Henry Andres Burgevine

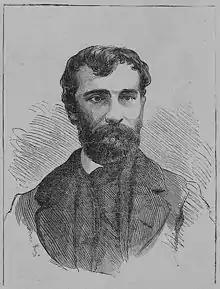
Henry Andres Burgevine.

Henry Andres Burgevine (1836–1865) was an American sailor of French ancestry, mercenary and soldier of fortune, who became famous for his military victories for Imperial China during the Taiping Rebellion.